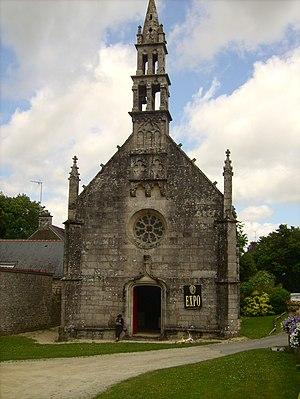
Façade de la chapelle Sainte-Anne, dans le bourg de Saint-Nolff.
Saint-Nolff [sɛ̃nɔlf] est une commune française située dans le département du Morbihan en région Bretagne.
Pour des raisons de taille de la page, la liste des chapelles du Morbihan a été scindée en deux, suivant les initiales des communes où se situent ces monuments :
La Chapelle Sainte-Anne est située Place du Calvaire, à Saint-Nolff dans le Morbihan.